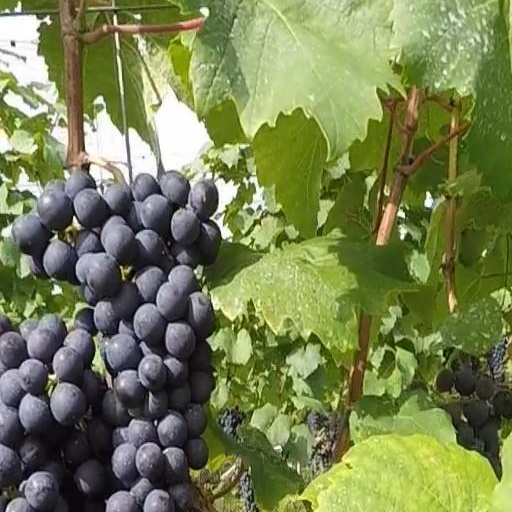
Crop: grape